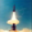
Label: rocket